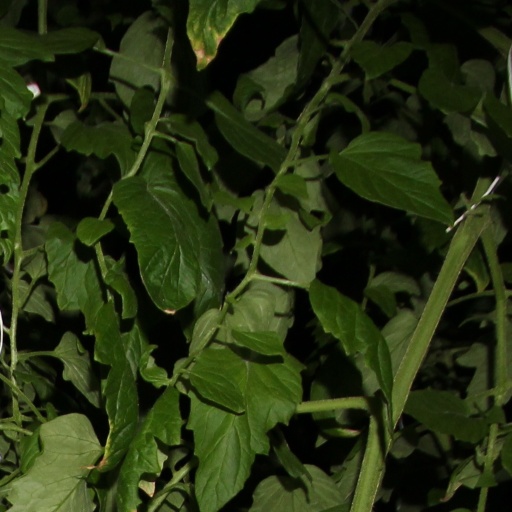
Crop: tomato